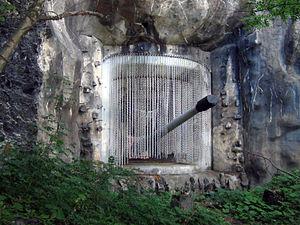
Les équipements de l'Armée suisse, rassemblent différentes sortes de véhicules, des chars de combat, des véhicules de transport de troupe ainsi que des hélicoptères de transport et des avions de combat en service dans les Forces terrestres ou les Forces aériennes.